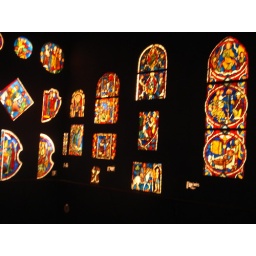
stained glass windows from nearby Sainte-Chapelle in Musee Cluny